Ħaġar Qim

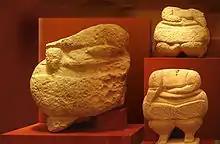
Examples of Maltese temple statuary

On 17 September 1949, three statuettes and several pieces of a much larger stone statue were discovered buried beneath a rectangular stone. The "Venus of Malta", which shares similar characteristics with the Ħaġar Qim statuettes, was discovered on 31 March 1950. The absence of sexual characteristics on the more developed types of Maltese cult-statuettes may imply that the being represented is in fact asexual.